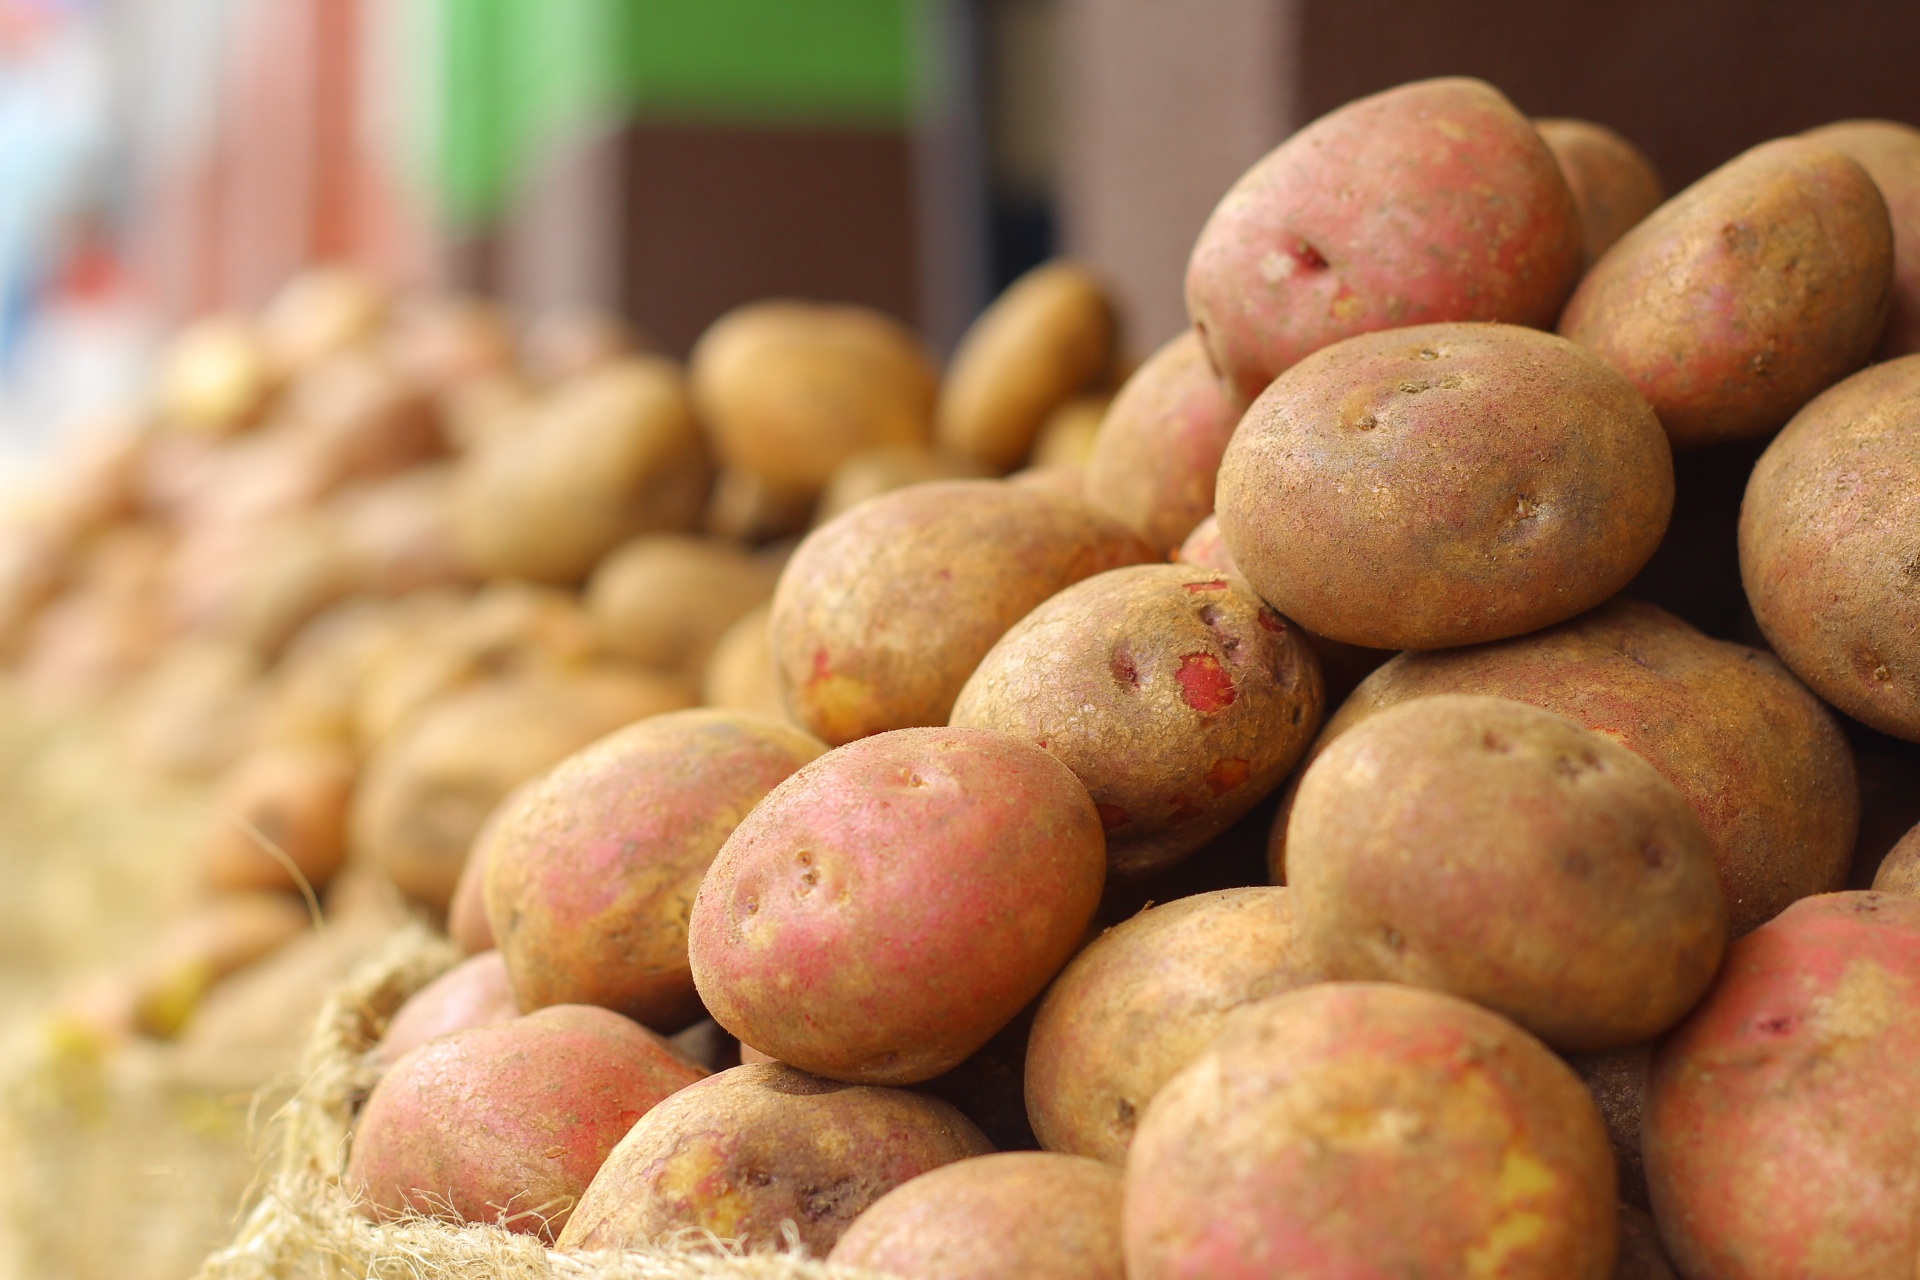
plant, fruit, food, harvest, produce, vegetable, potato, cultivation, colombia, flowering plant, fruits and vegetables, root vegetable, land plant, potato and tomato genus, langsat